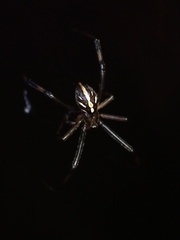
Species: Lactrodectus_hesperus